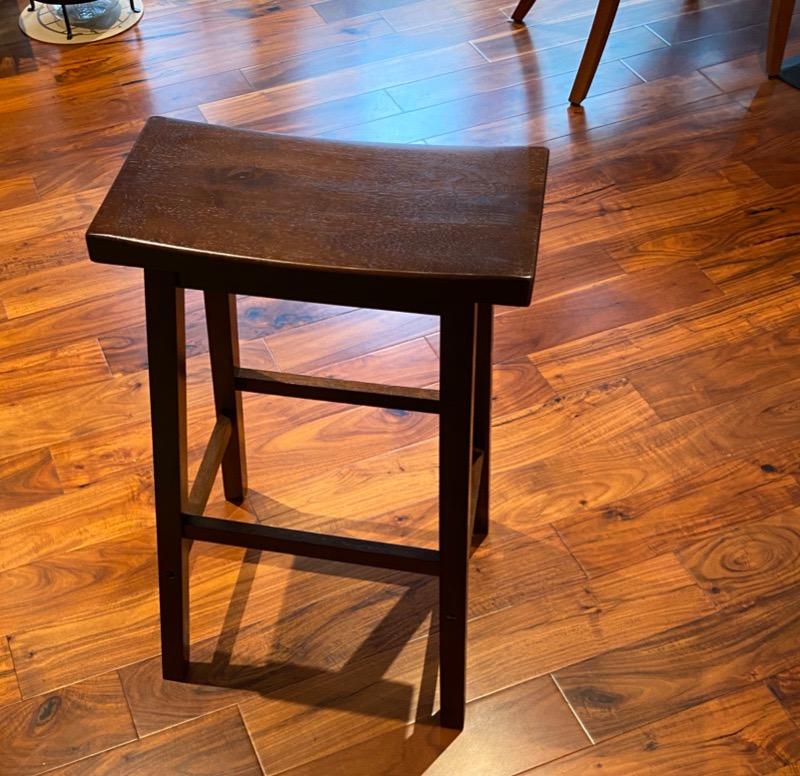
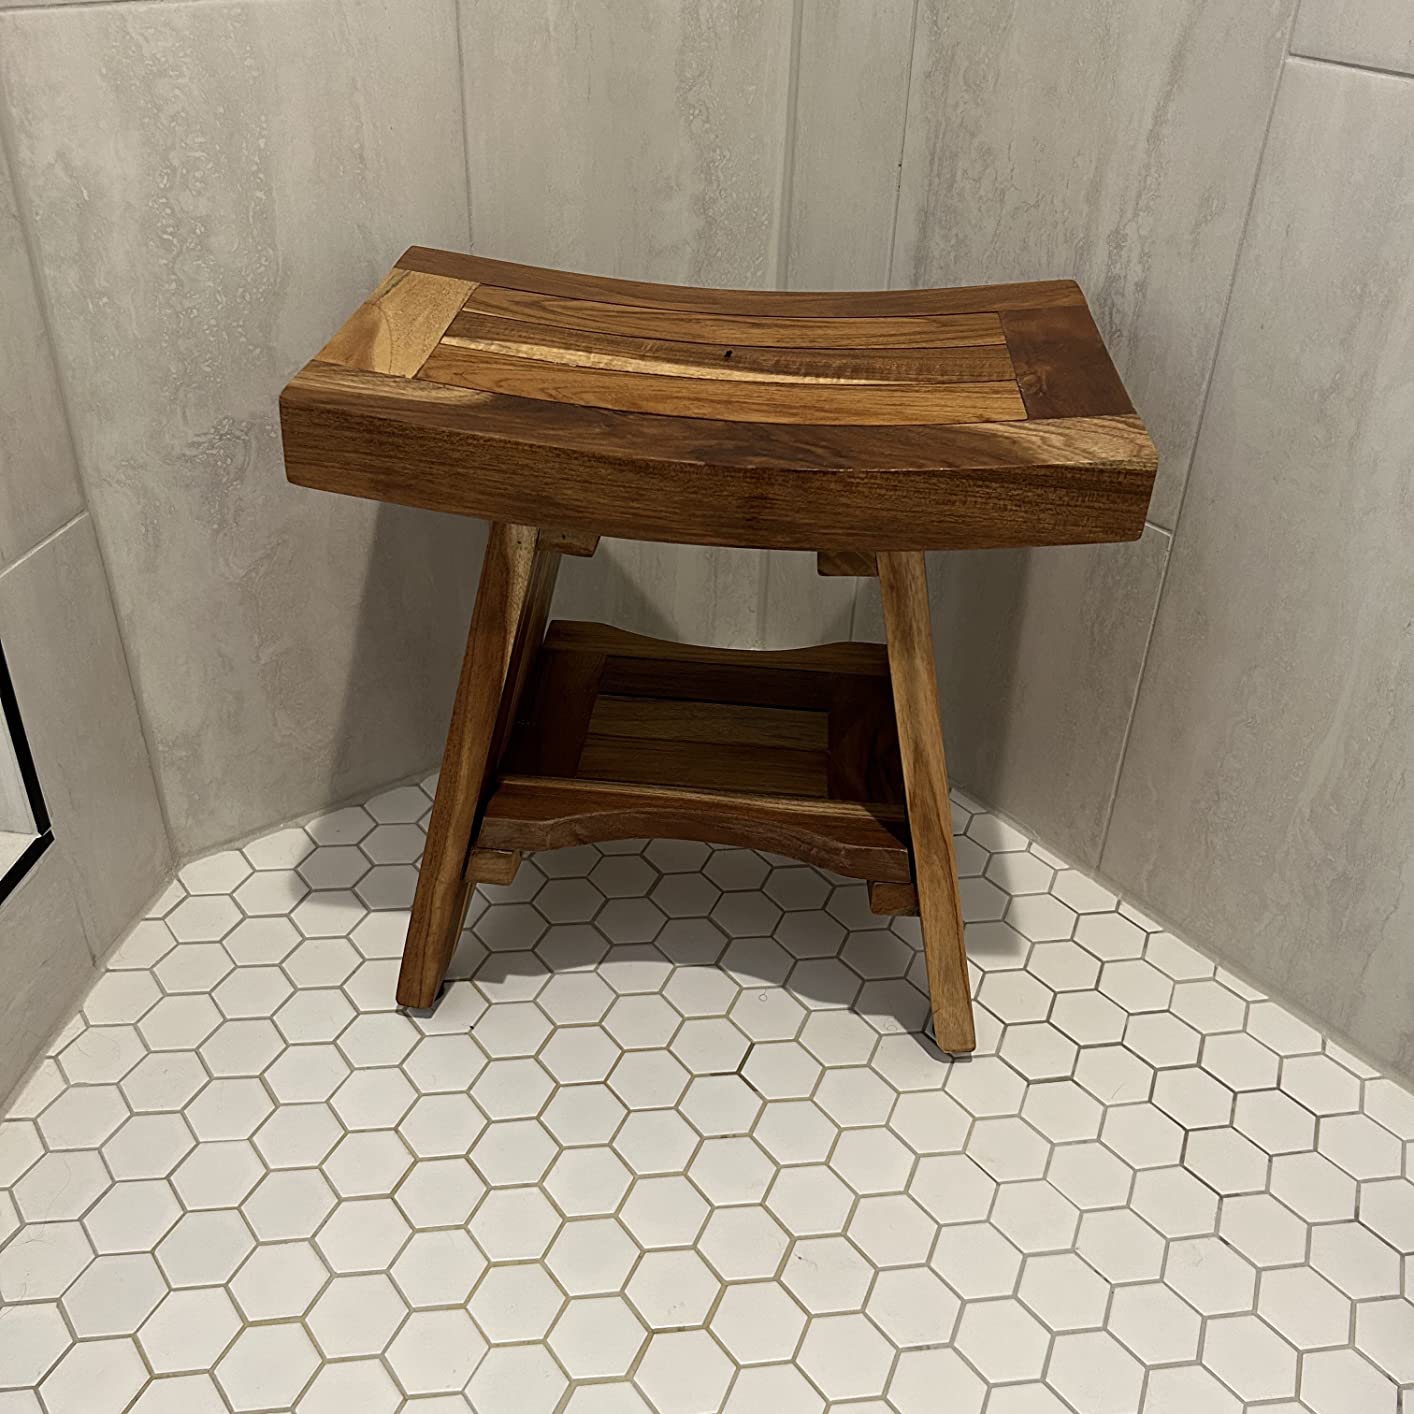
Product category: stool
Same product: no